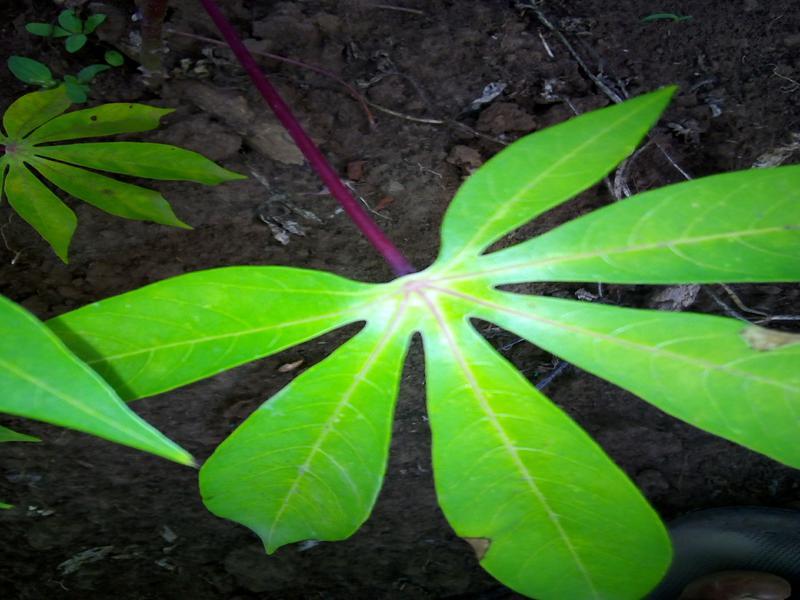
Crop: cassava
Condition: healthy